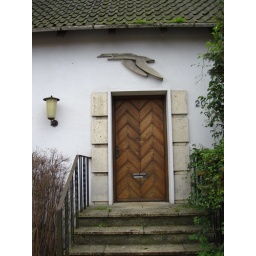
Swans on the wall above the home door, Odense 2009